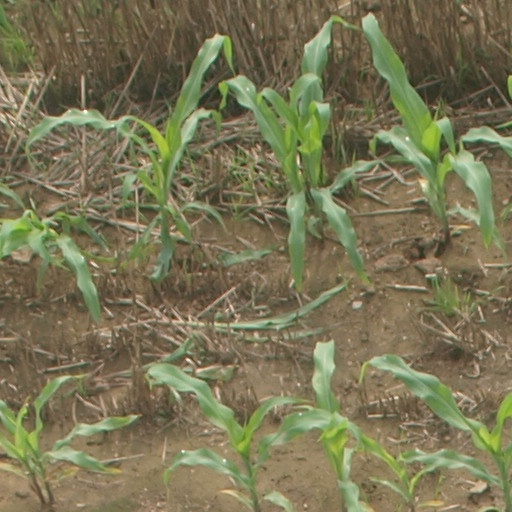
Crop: maize; corn